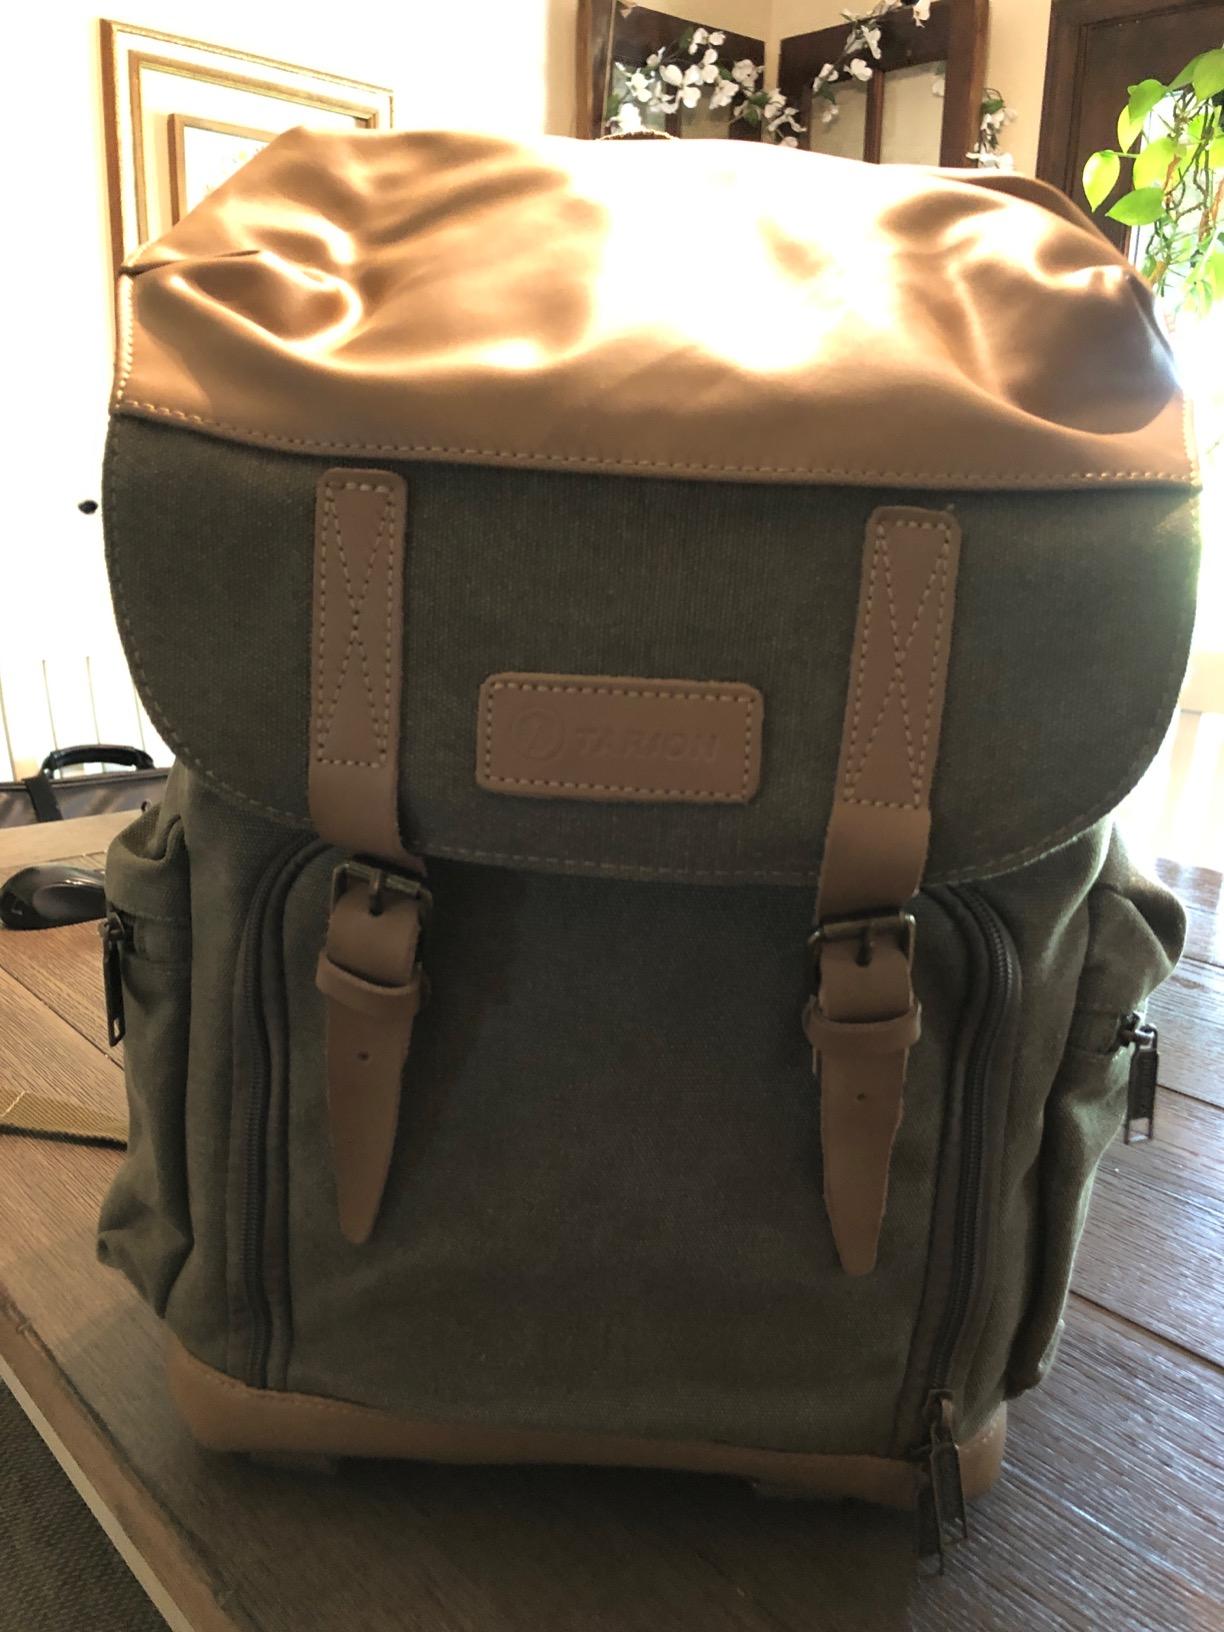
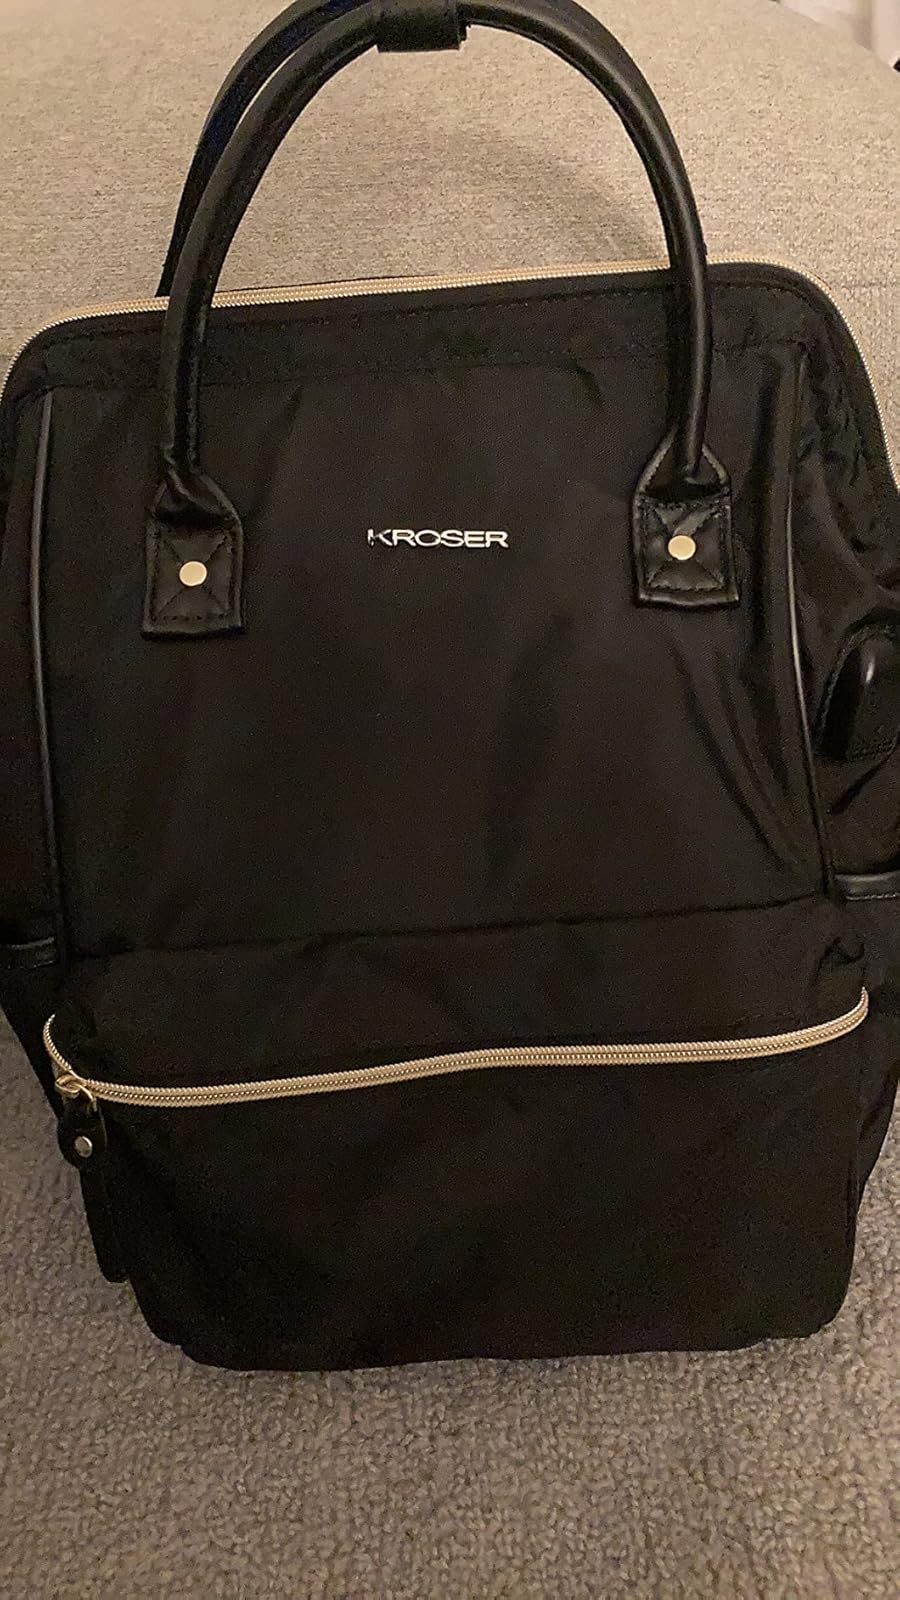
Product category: bag
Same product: no